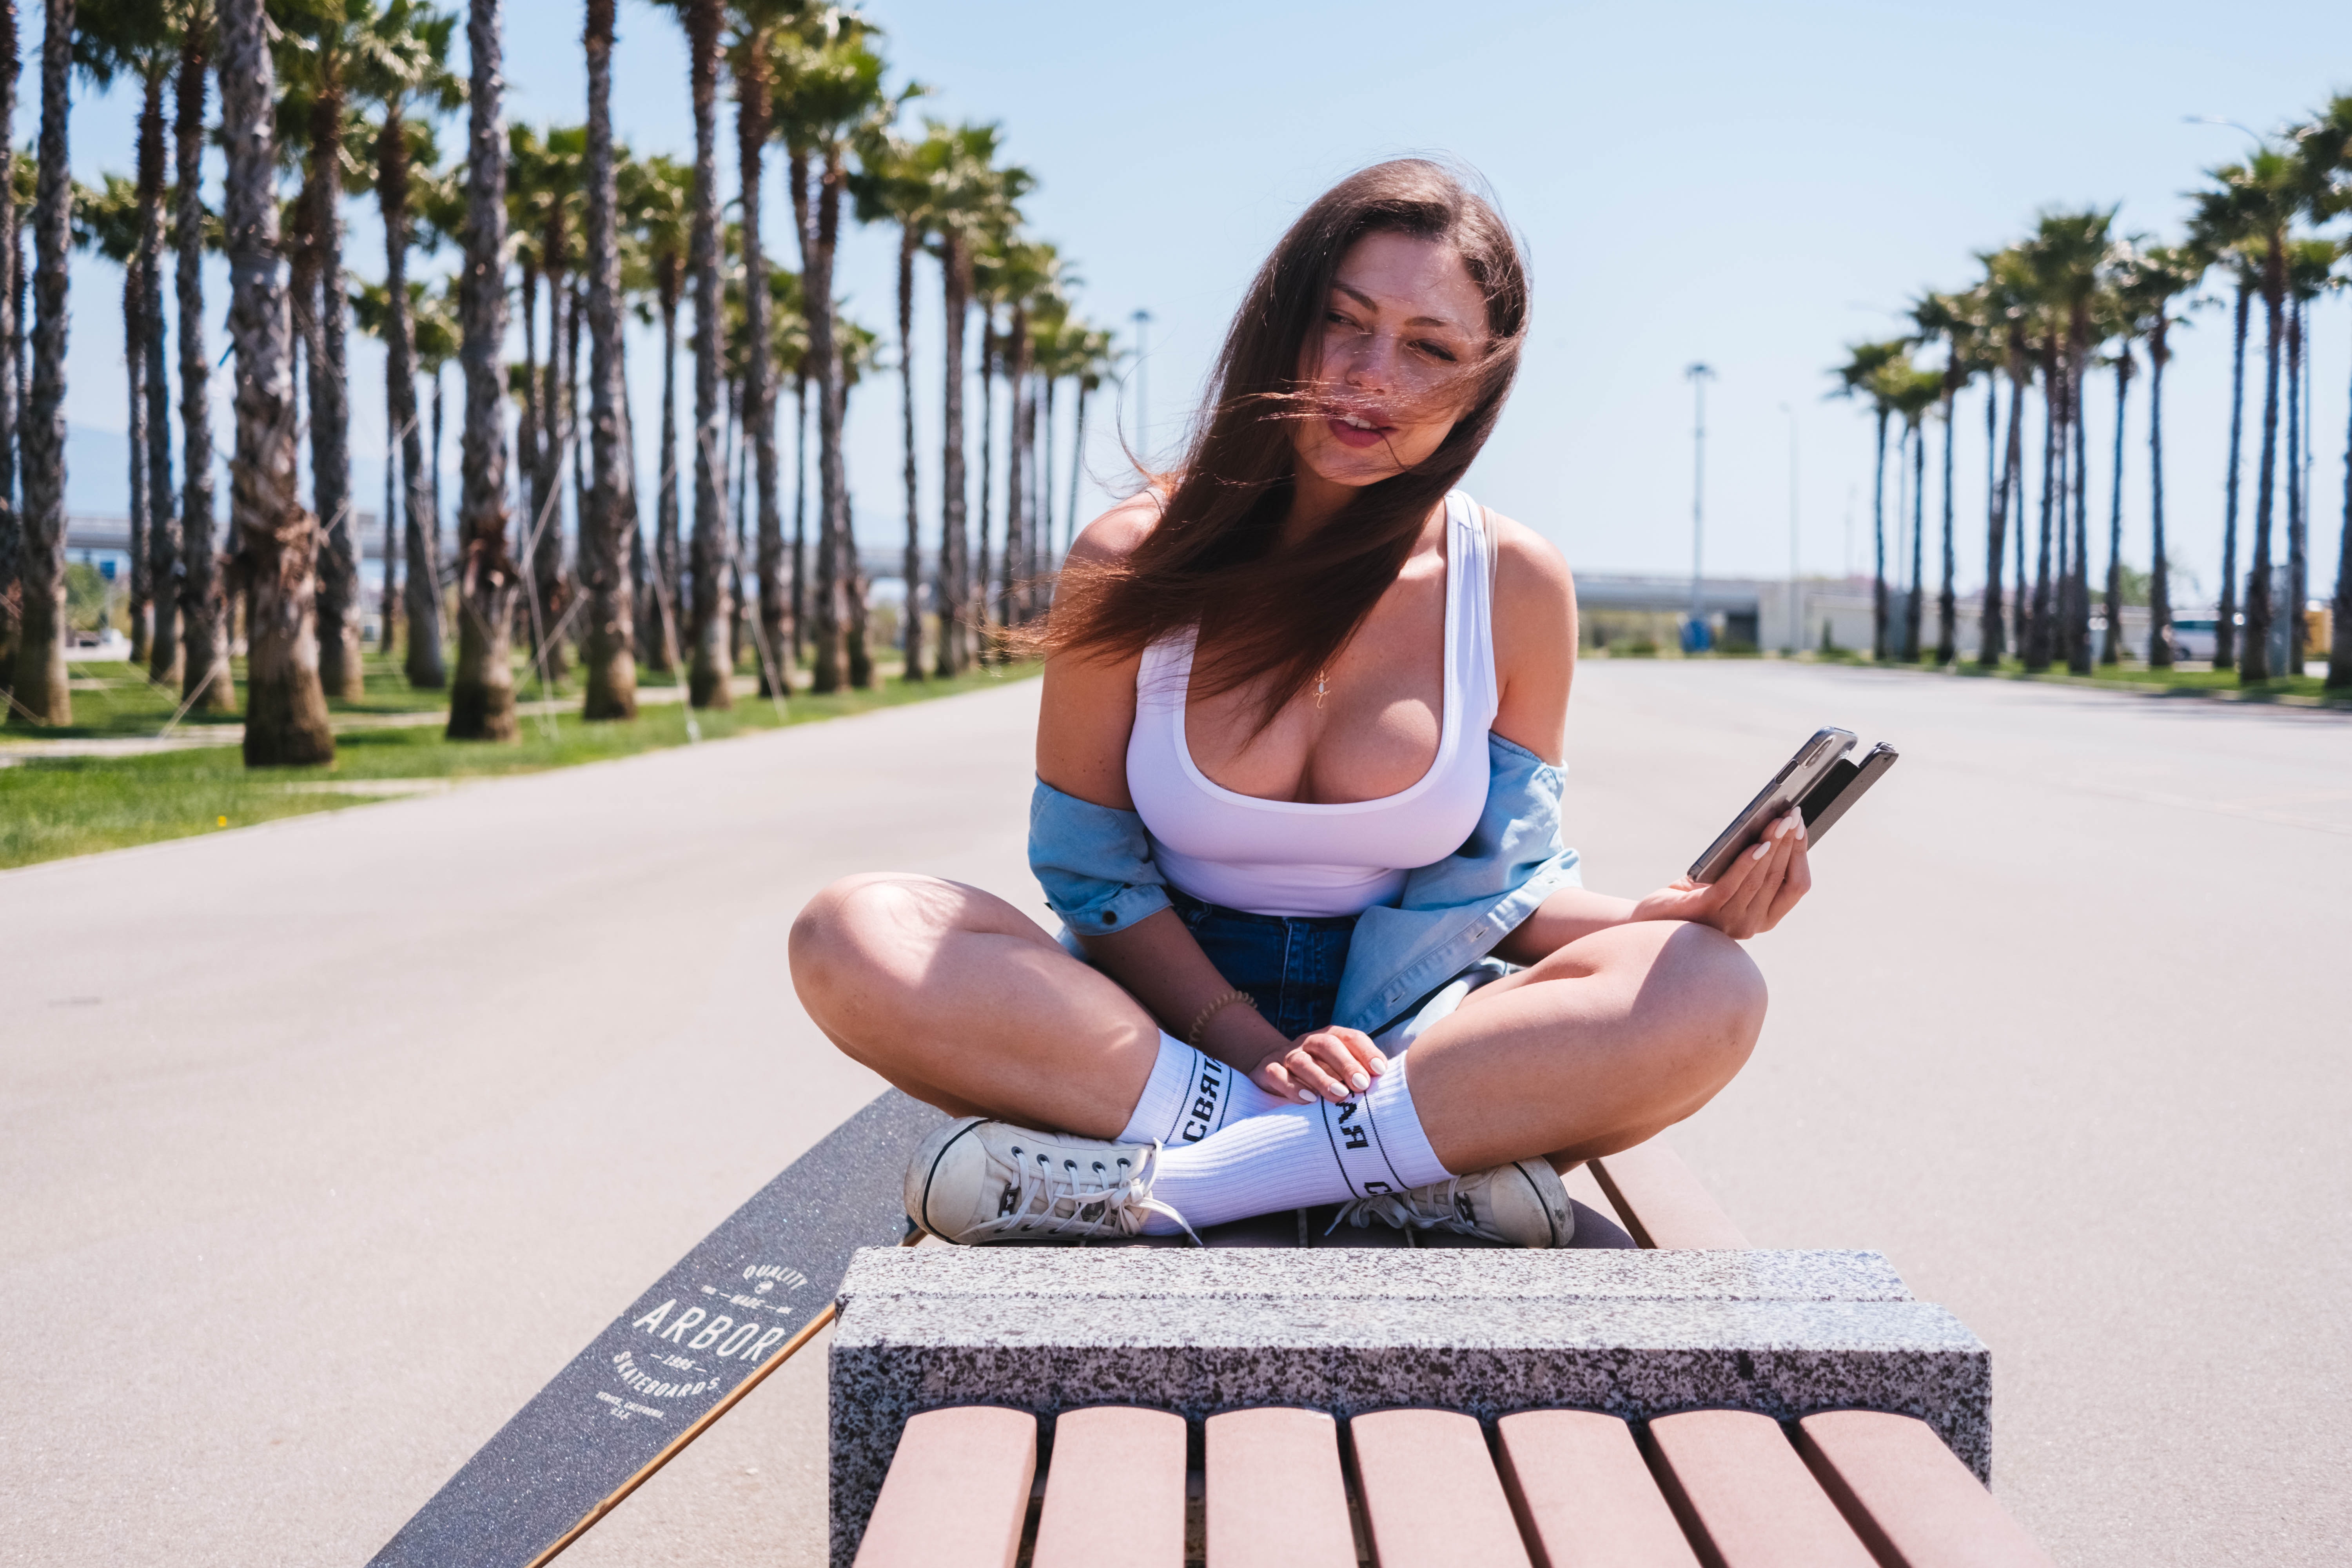
sitting, leg, technology, footwear, electronic device, leisure, photography, human leg, knee, vacation